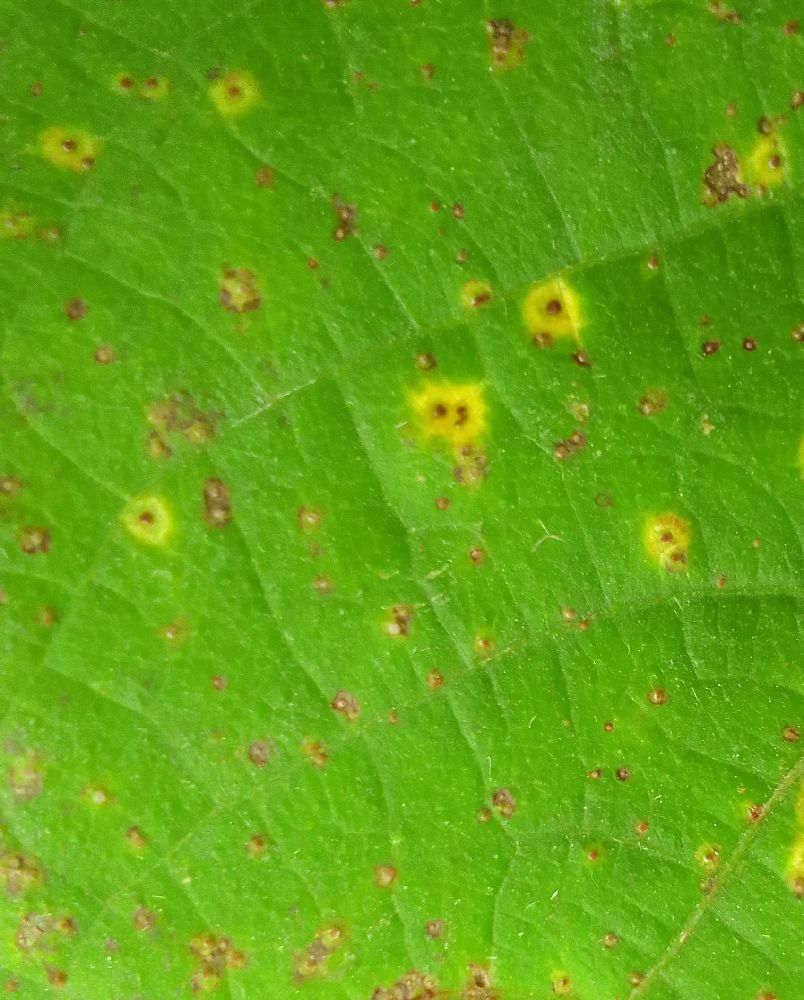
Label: rust